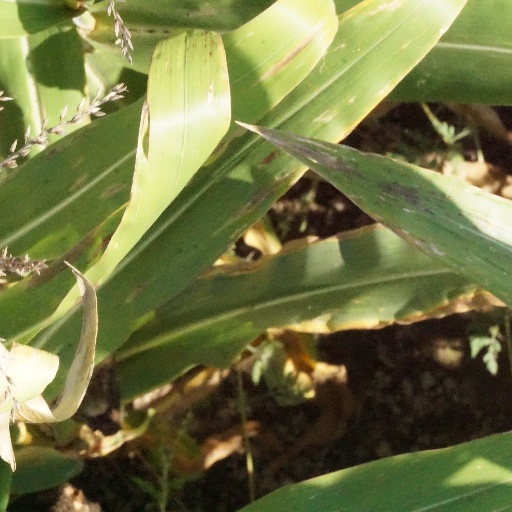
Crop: maize; corn